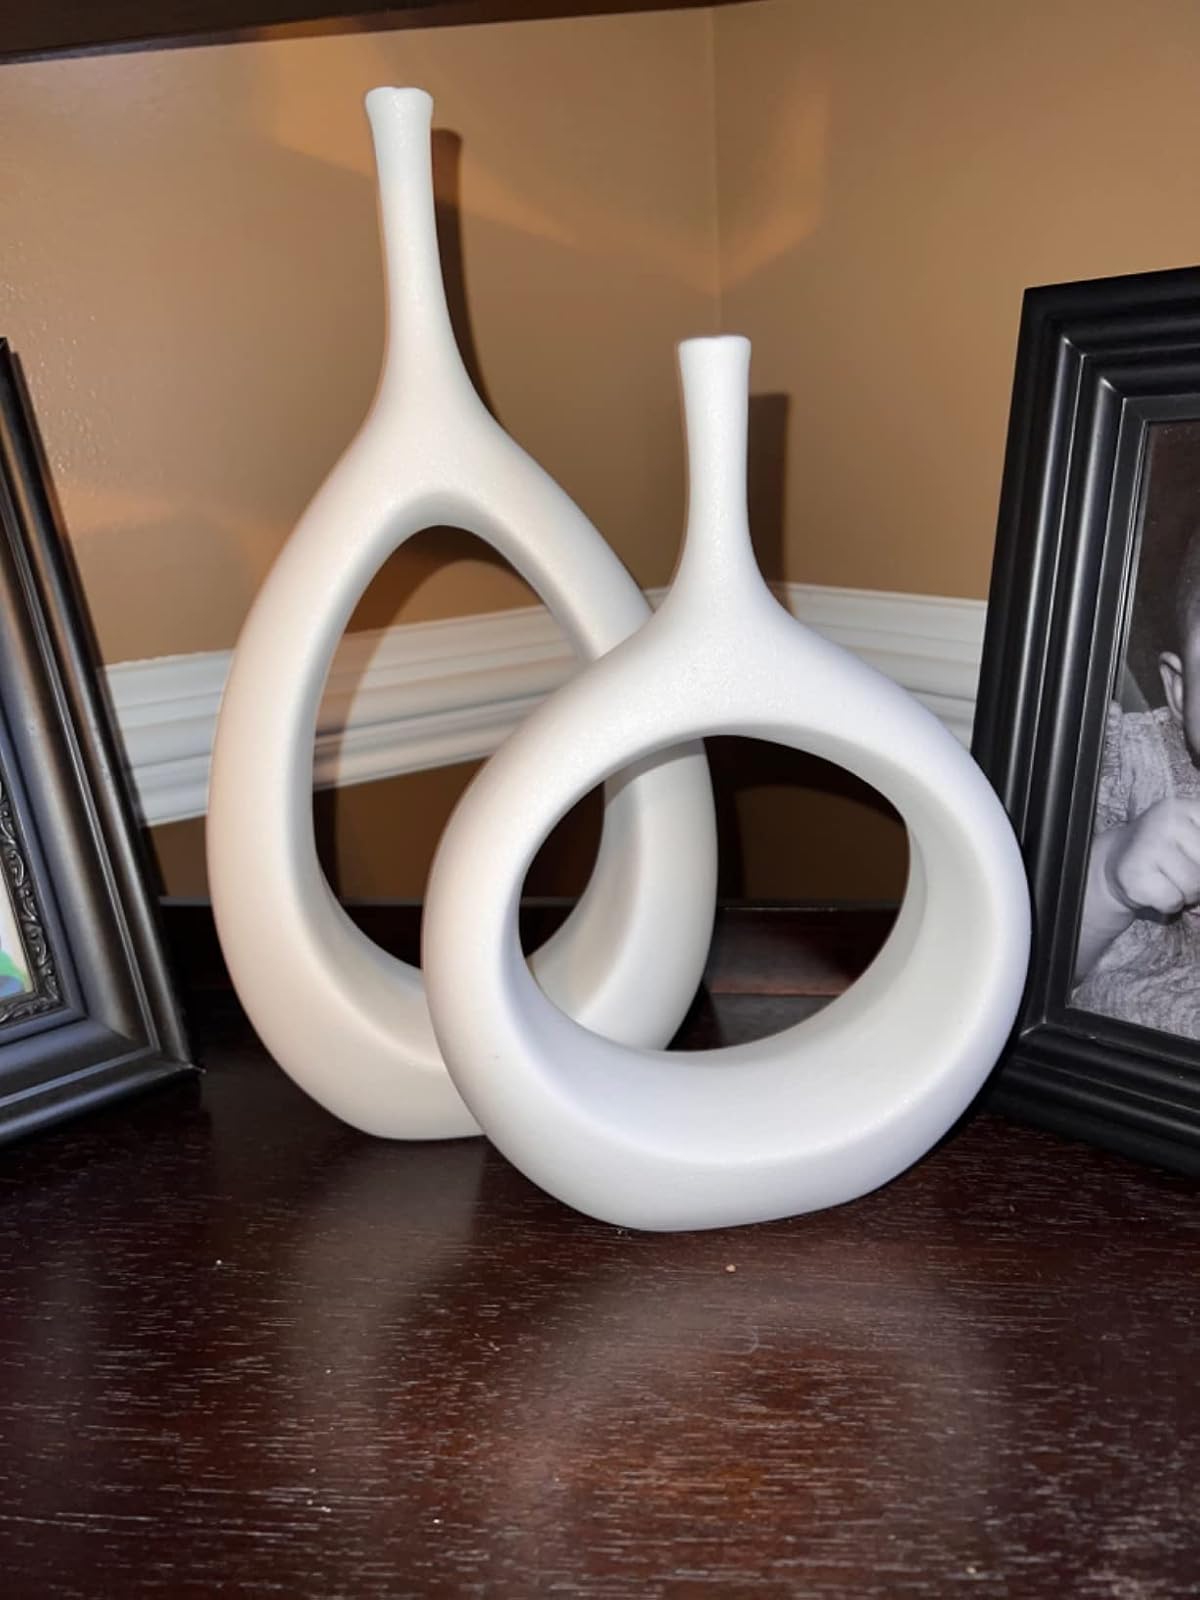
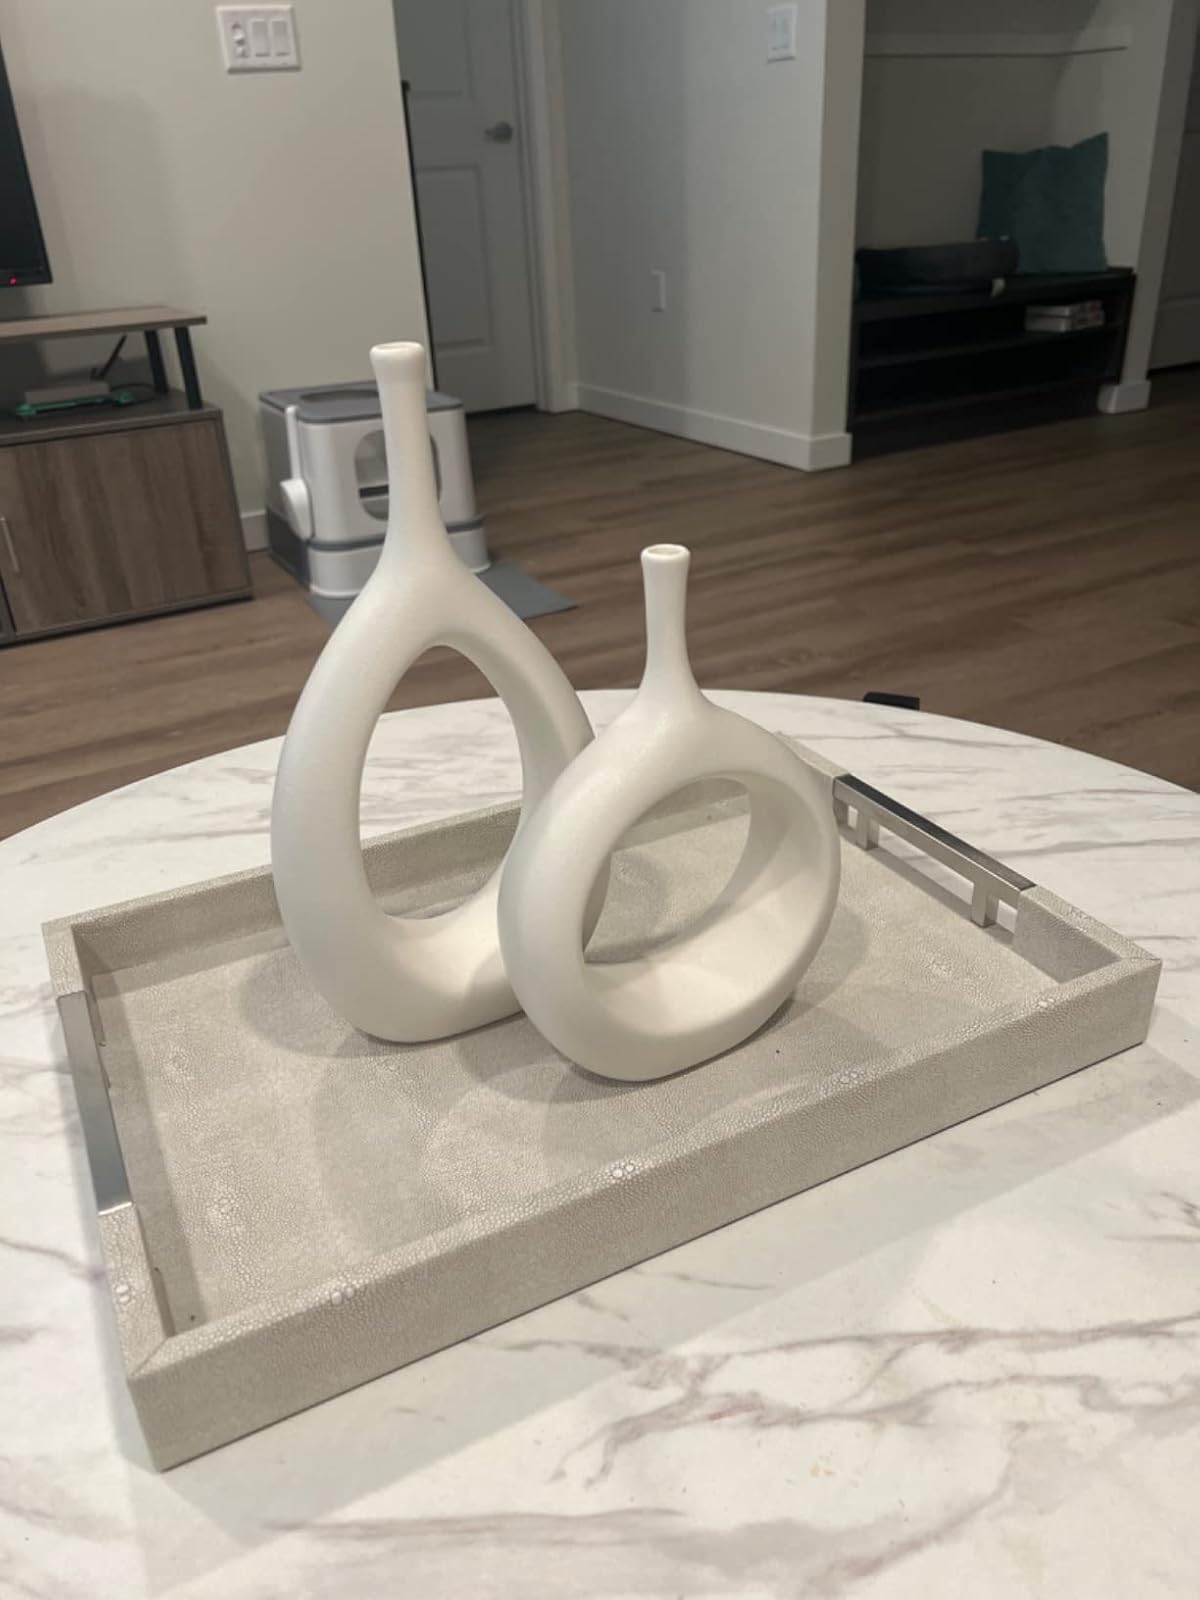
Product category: vase
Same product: yes